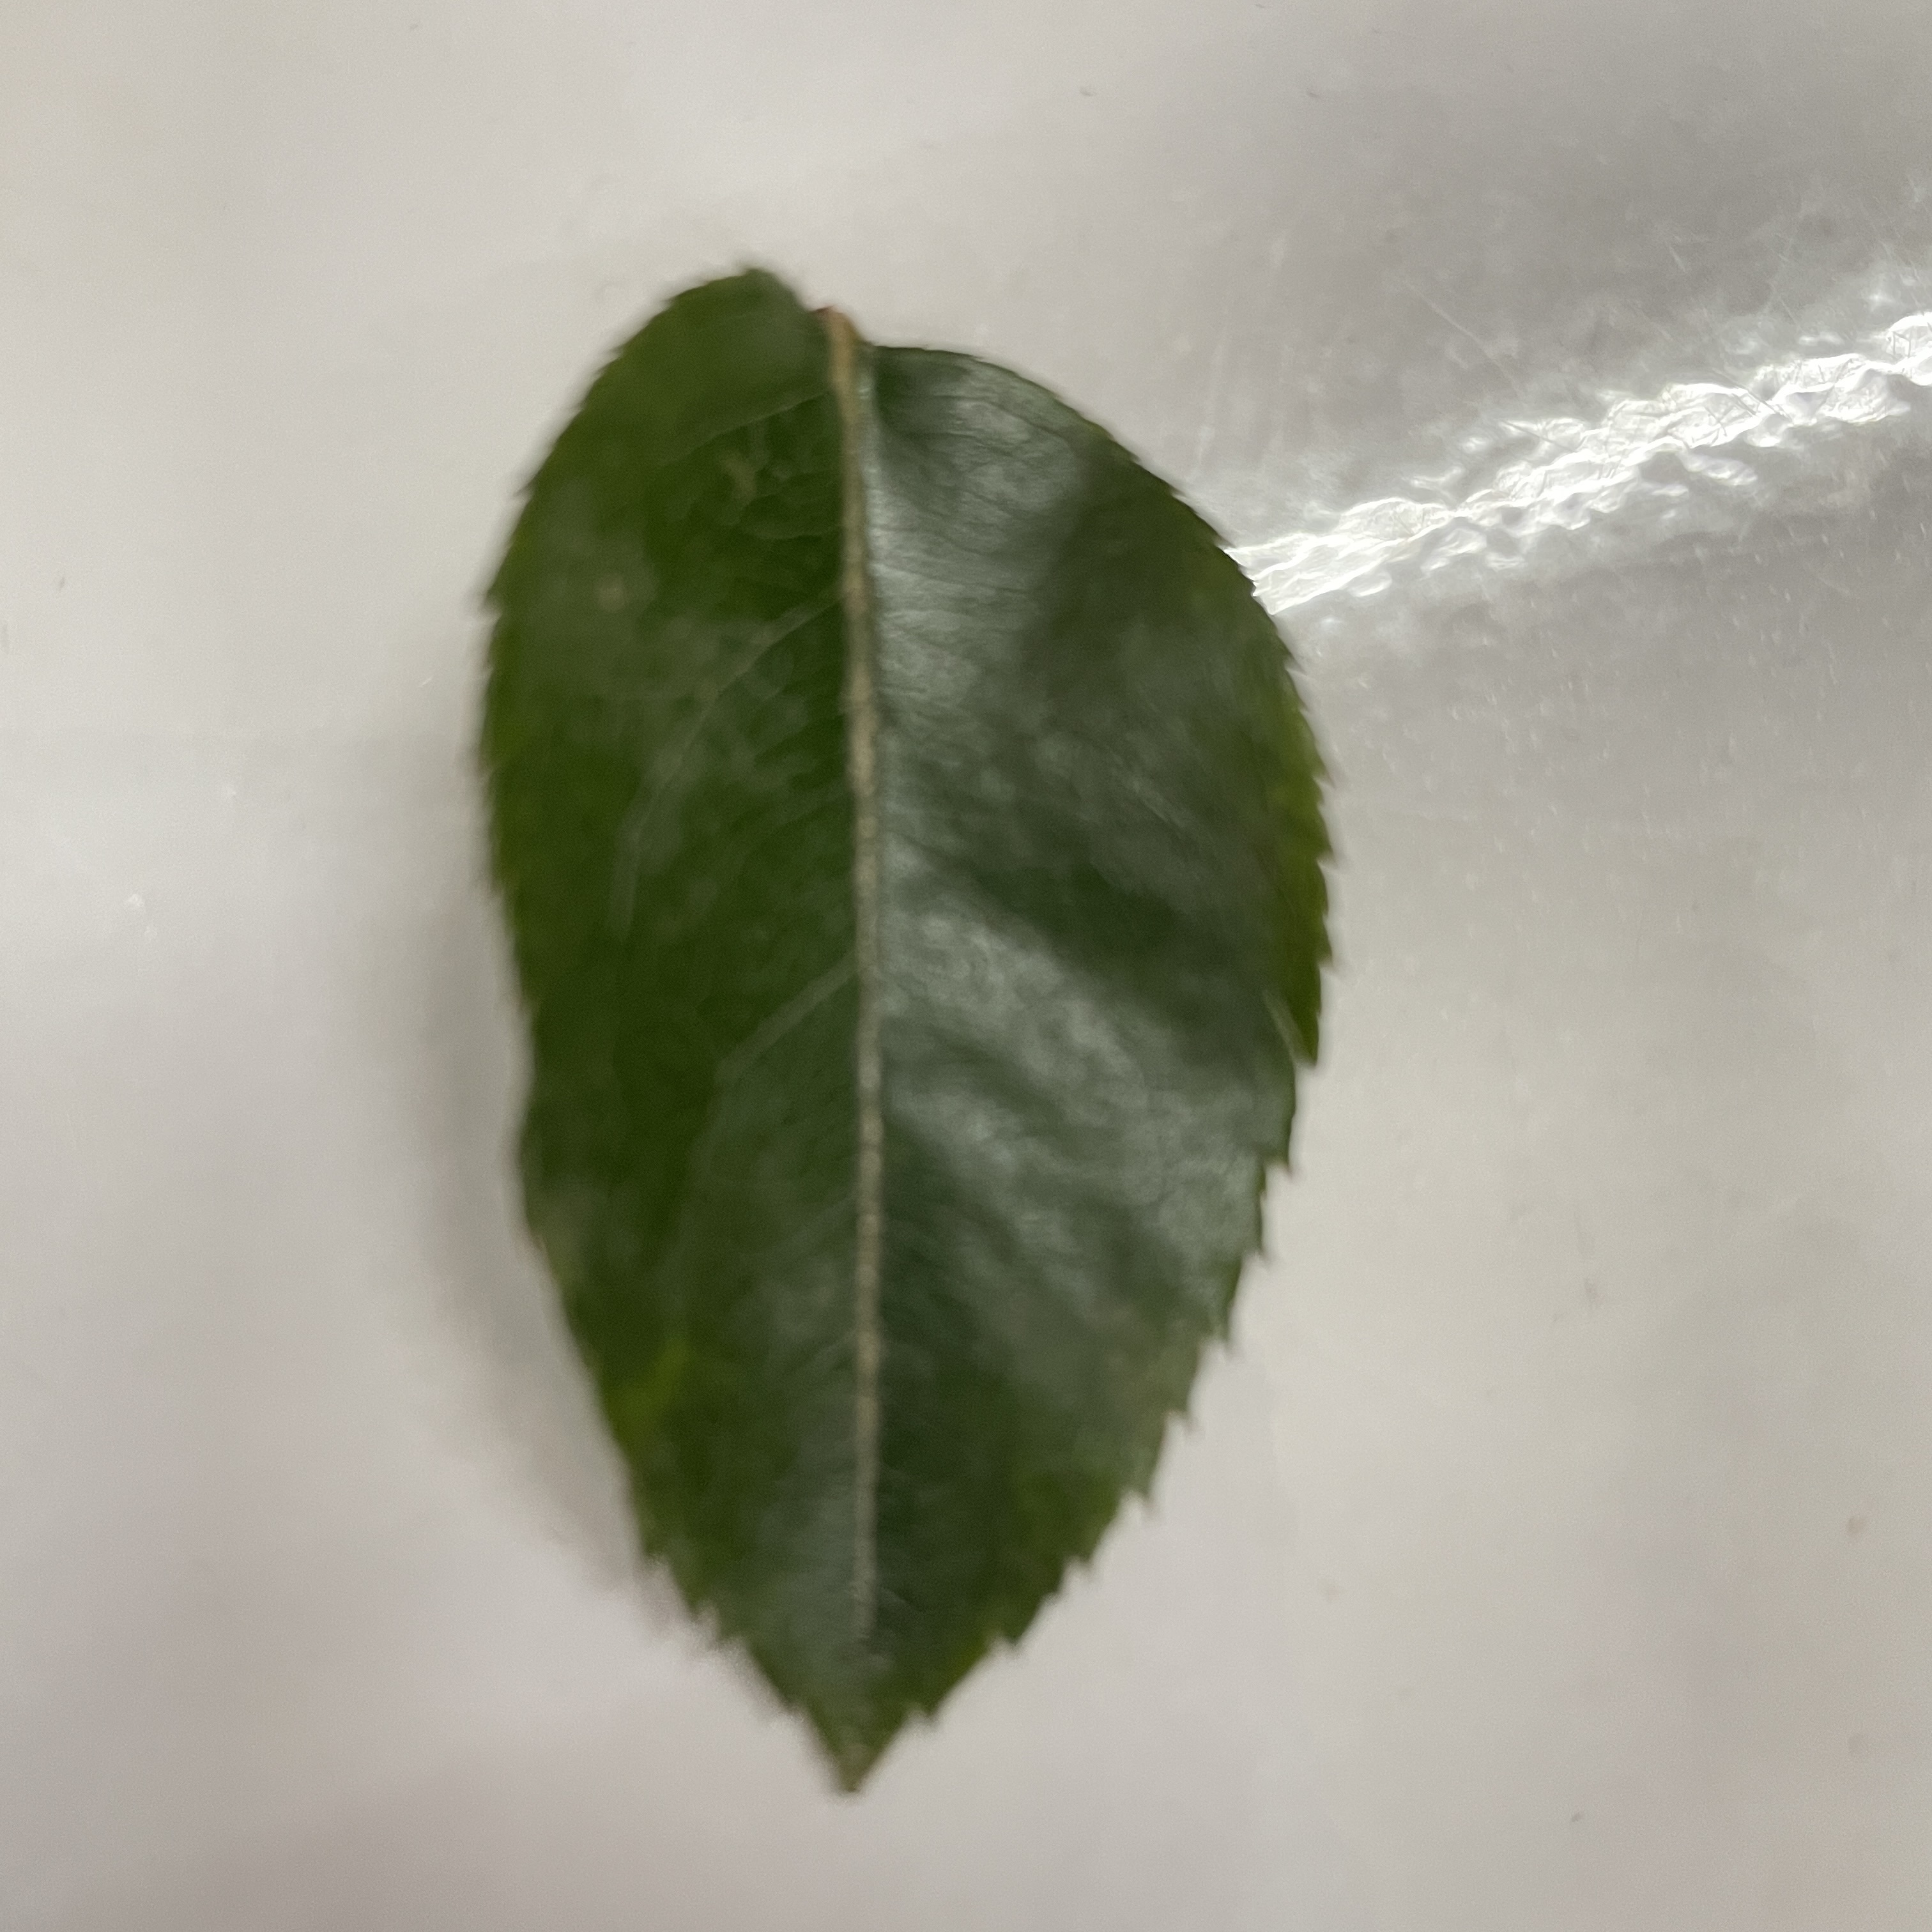
Label: Healthy Leaf